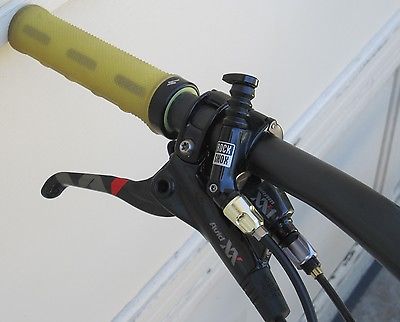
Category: bicycle